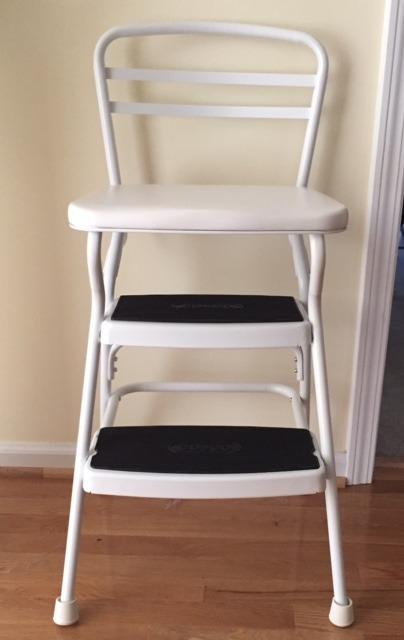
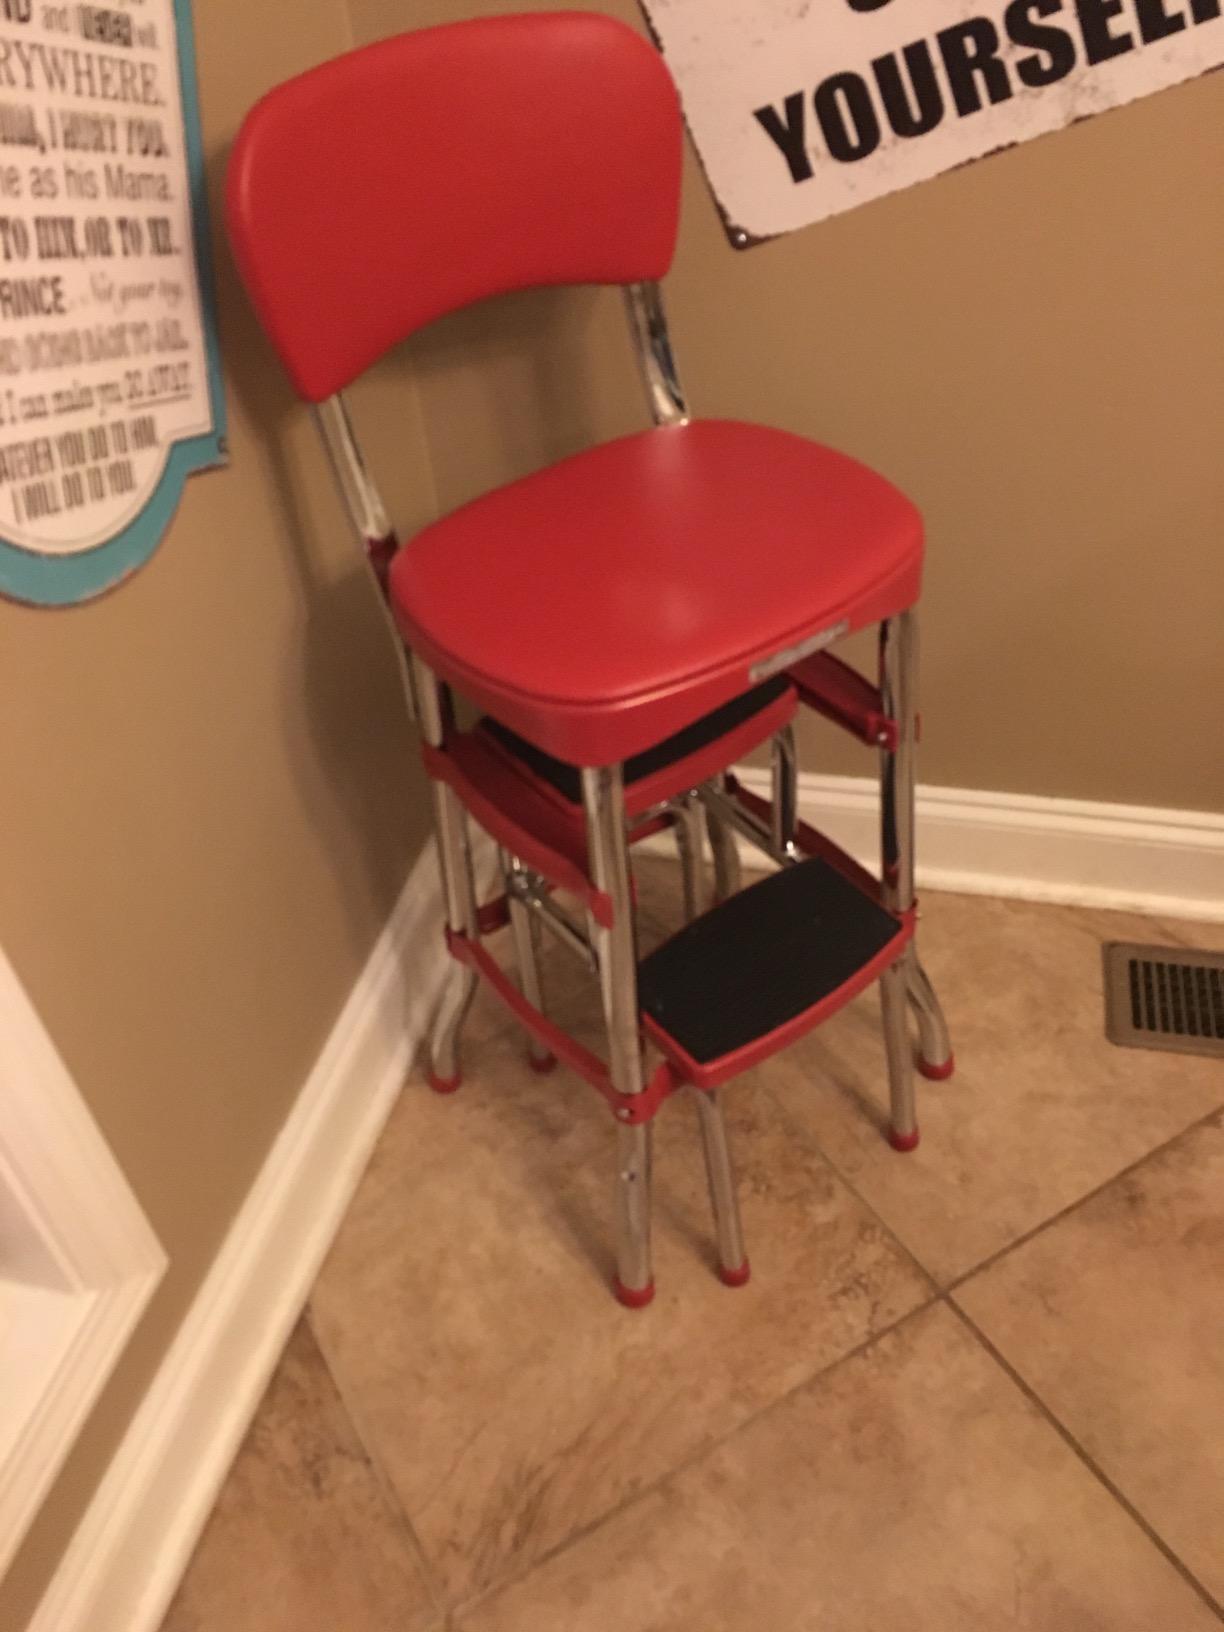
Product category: items_chair
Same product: no